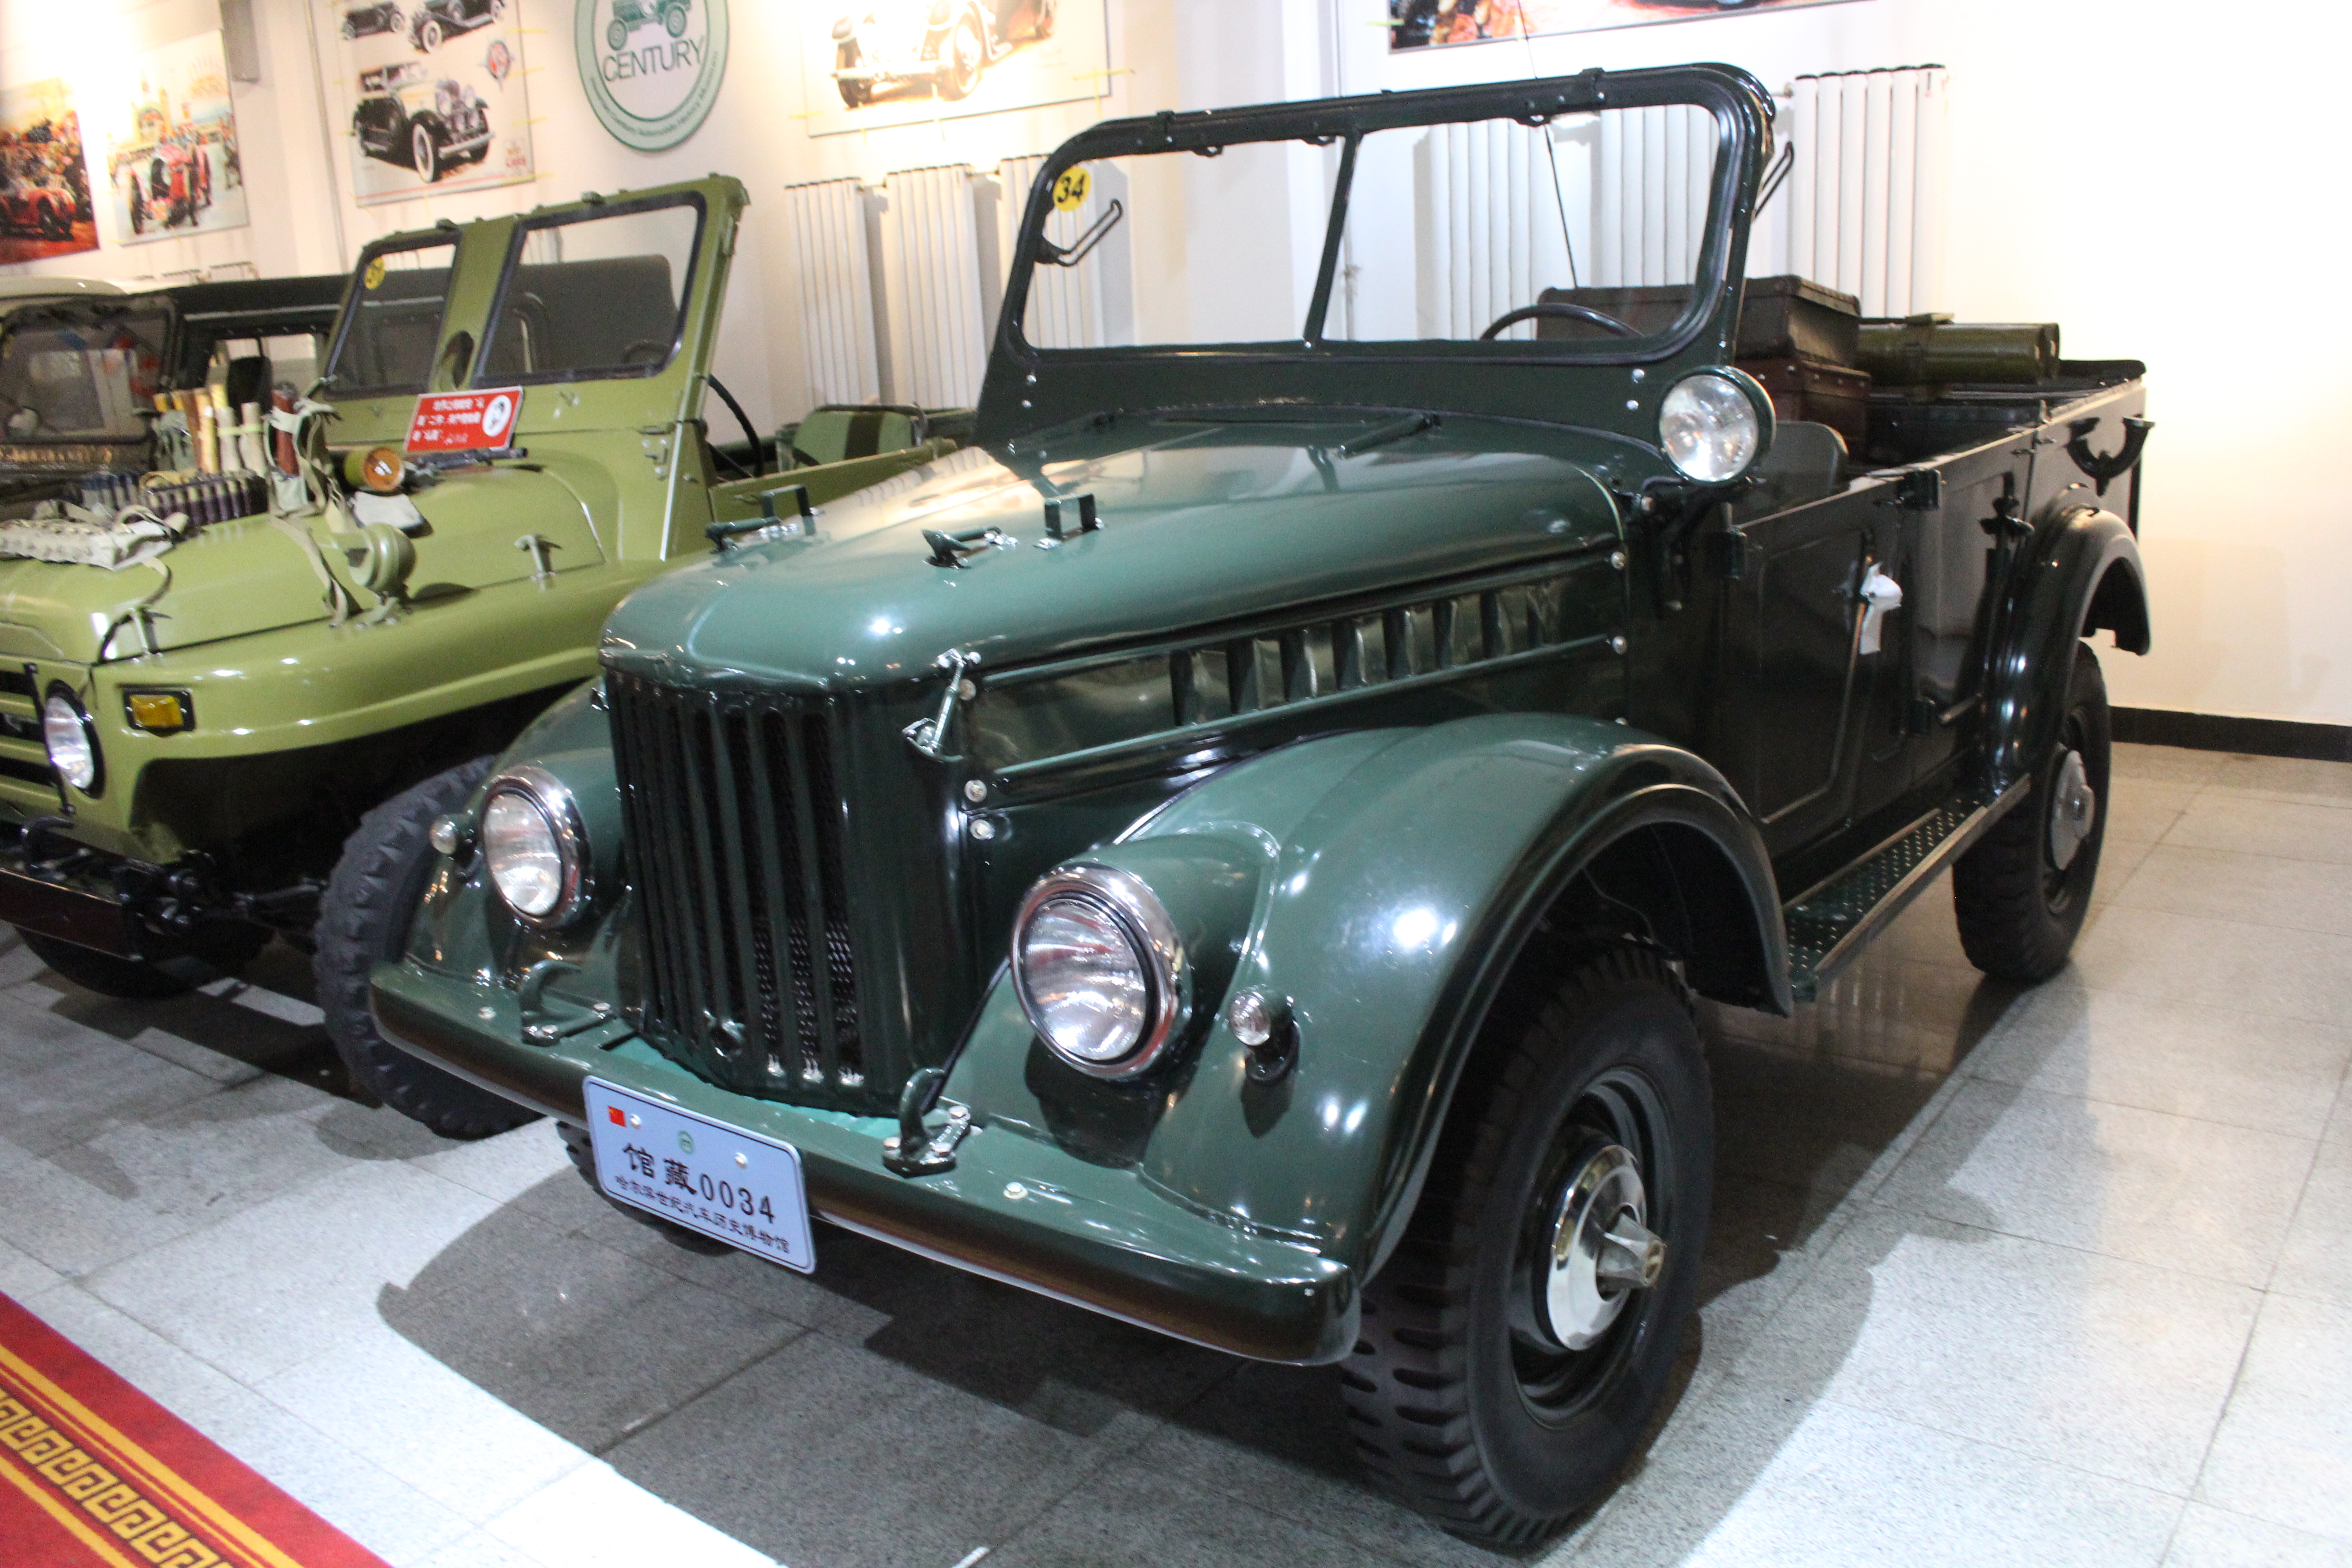
cars, vehicles, arts, land vehicle, vehicle, car, vintage car, antique car, classic, classic car, hot rod, coupe